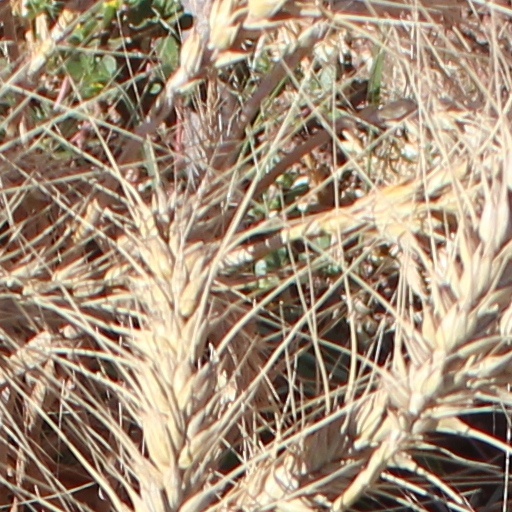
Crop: wheat